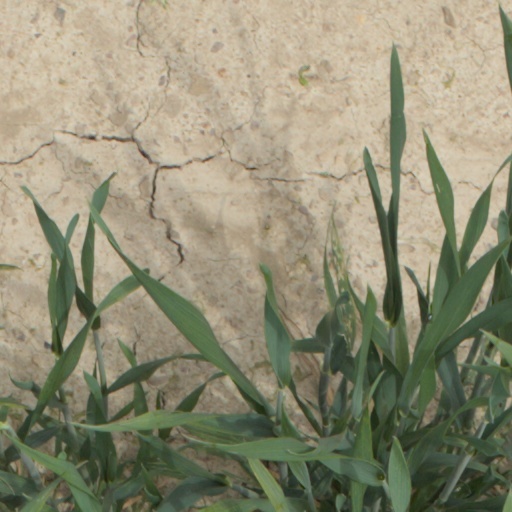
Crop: wheat